Volkswagen and unions

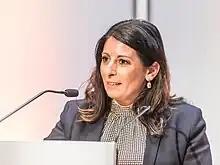
Works Council Chair Daniela Cavallo

Volkswagen Group is organized on multiple levels, locally, regionally, nationally, internationally and by marque. The heart of its labour representation is in Wolfsburg, Germany. Its headquarter plant alone has over 65,000 employees or half of the total German workforce.